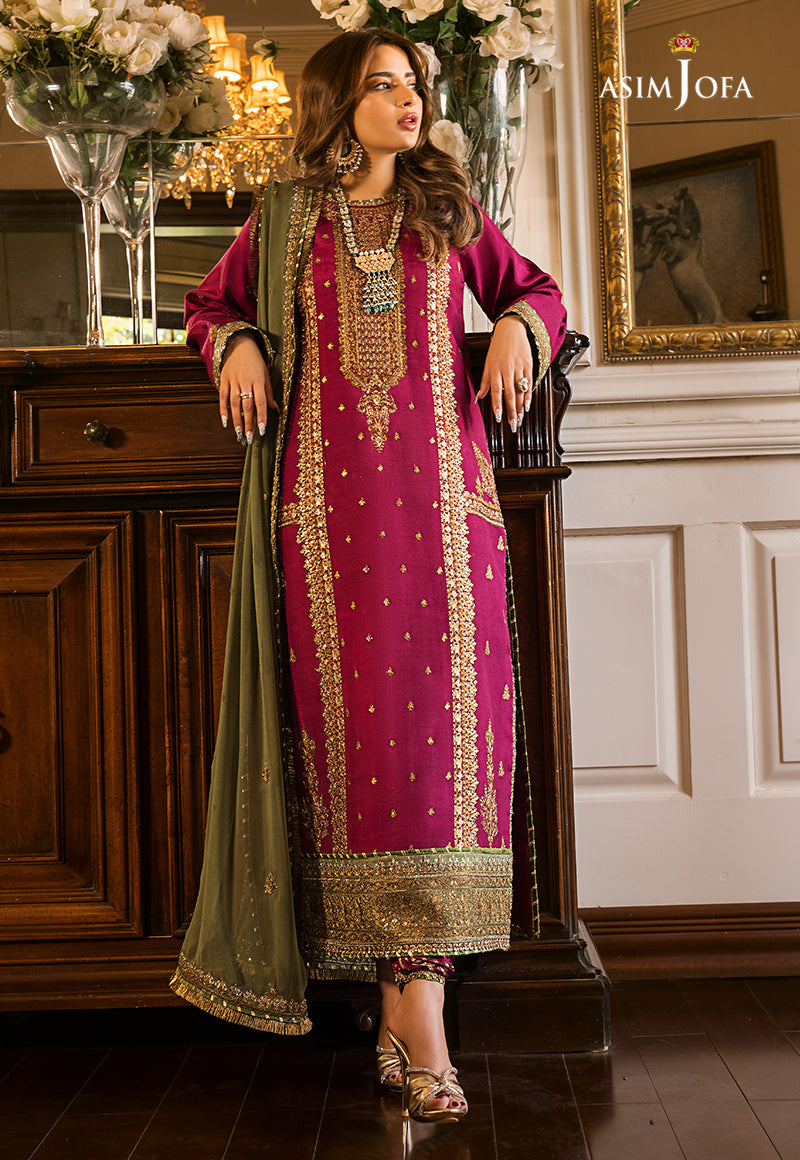
pink gold embroidered salwar suit